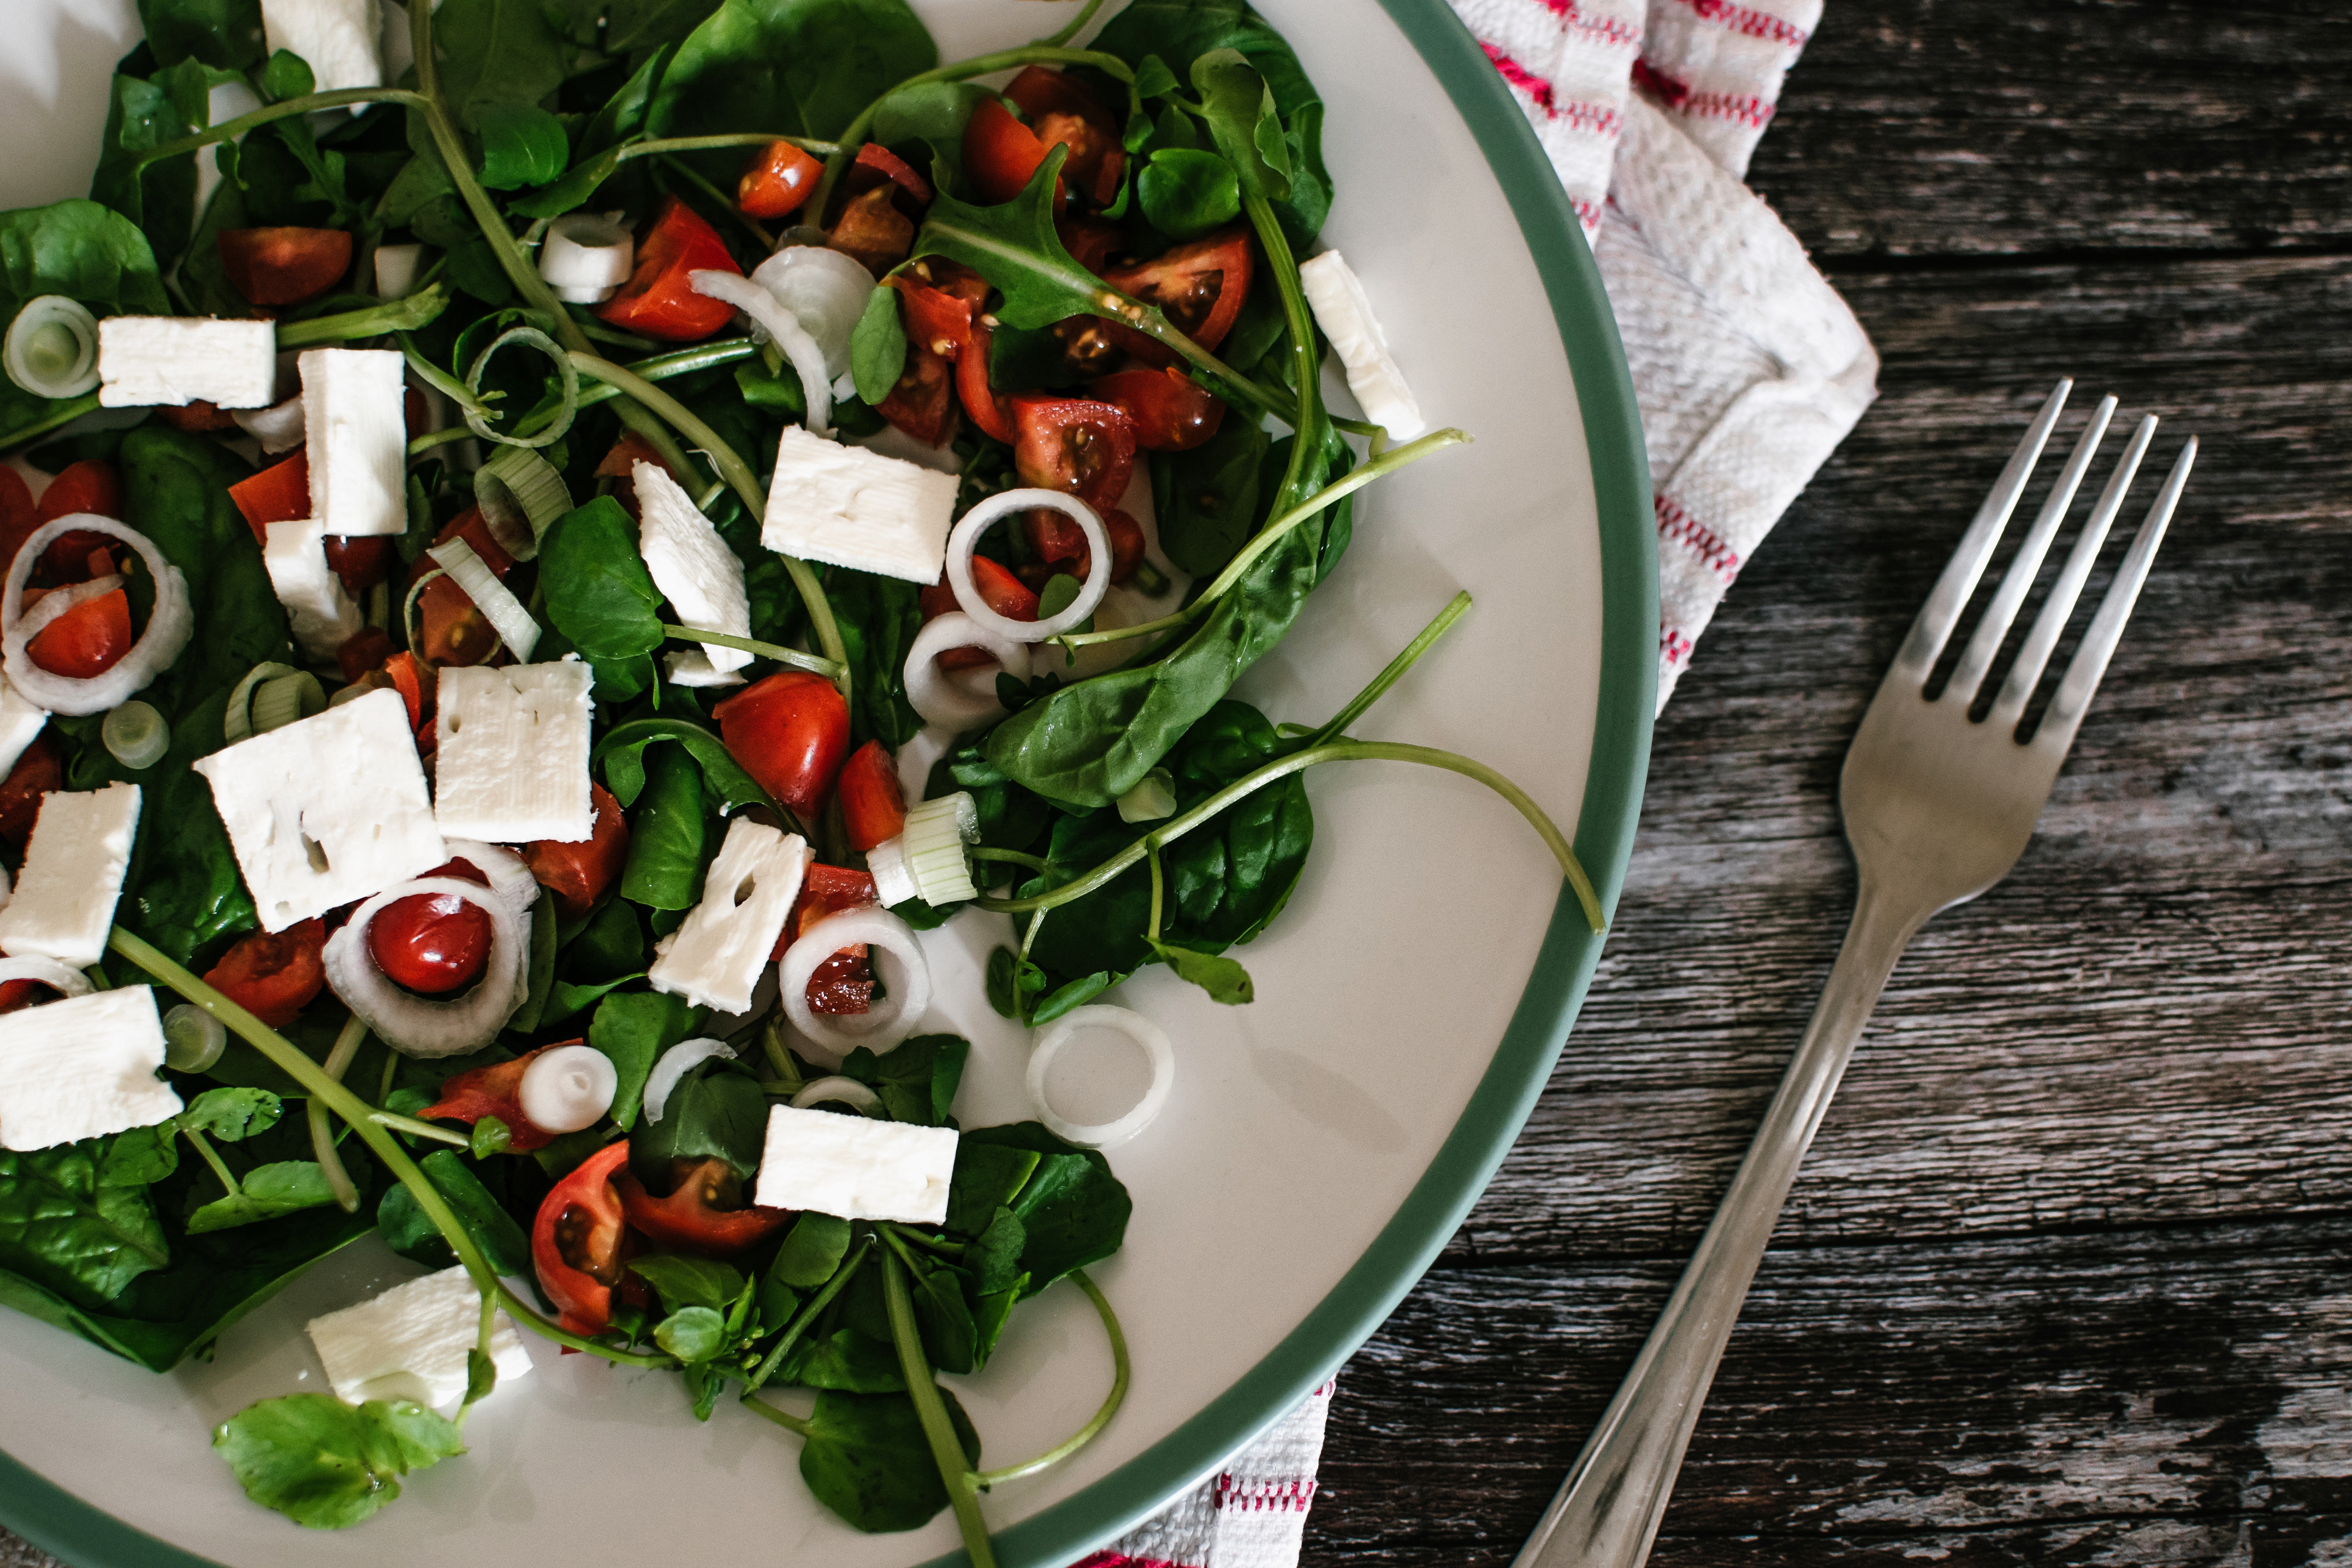
food, dish, cuisine, salad, ingredient, vegetable, feta, greek salad, produce, goat cheese, vegetarian food, spinach salad, leaf vegetable, mozzarella, recipe, dairy, plant, cheese, arugula, caprese salad, herb, spinach, cherry tomatoes, superfood, vegan nutrition, garden salad, greek food